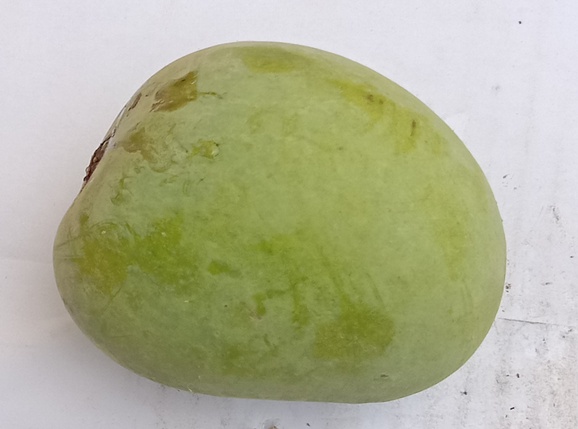
Mango variety: Anwar Ratool